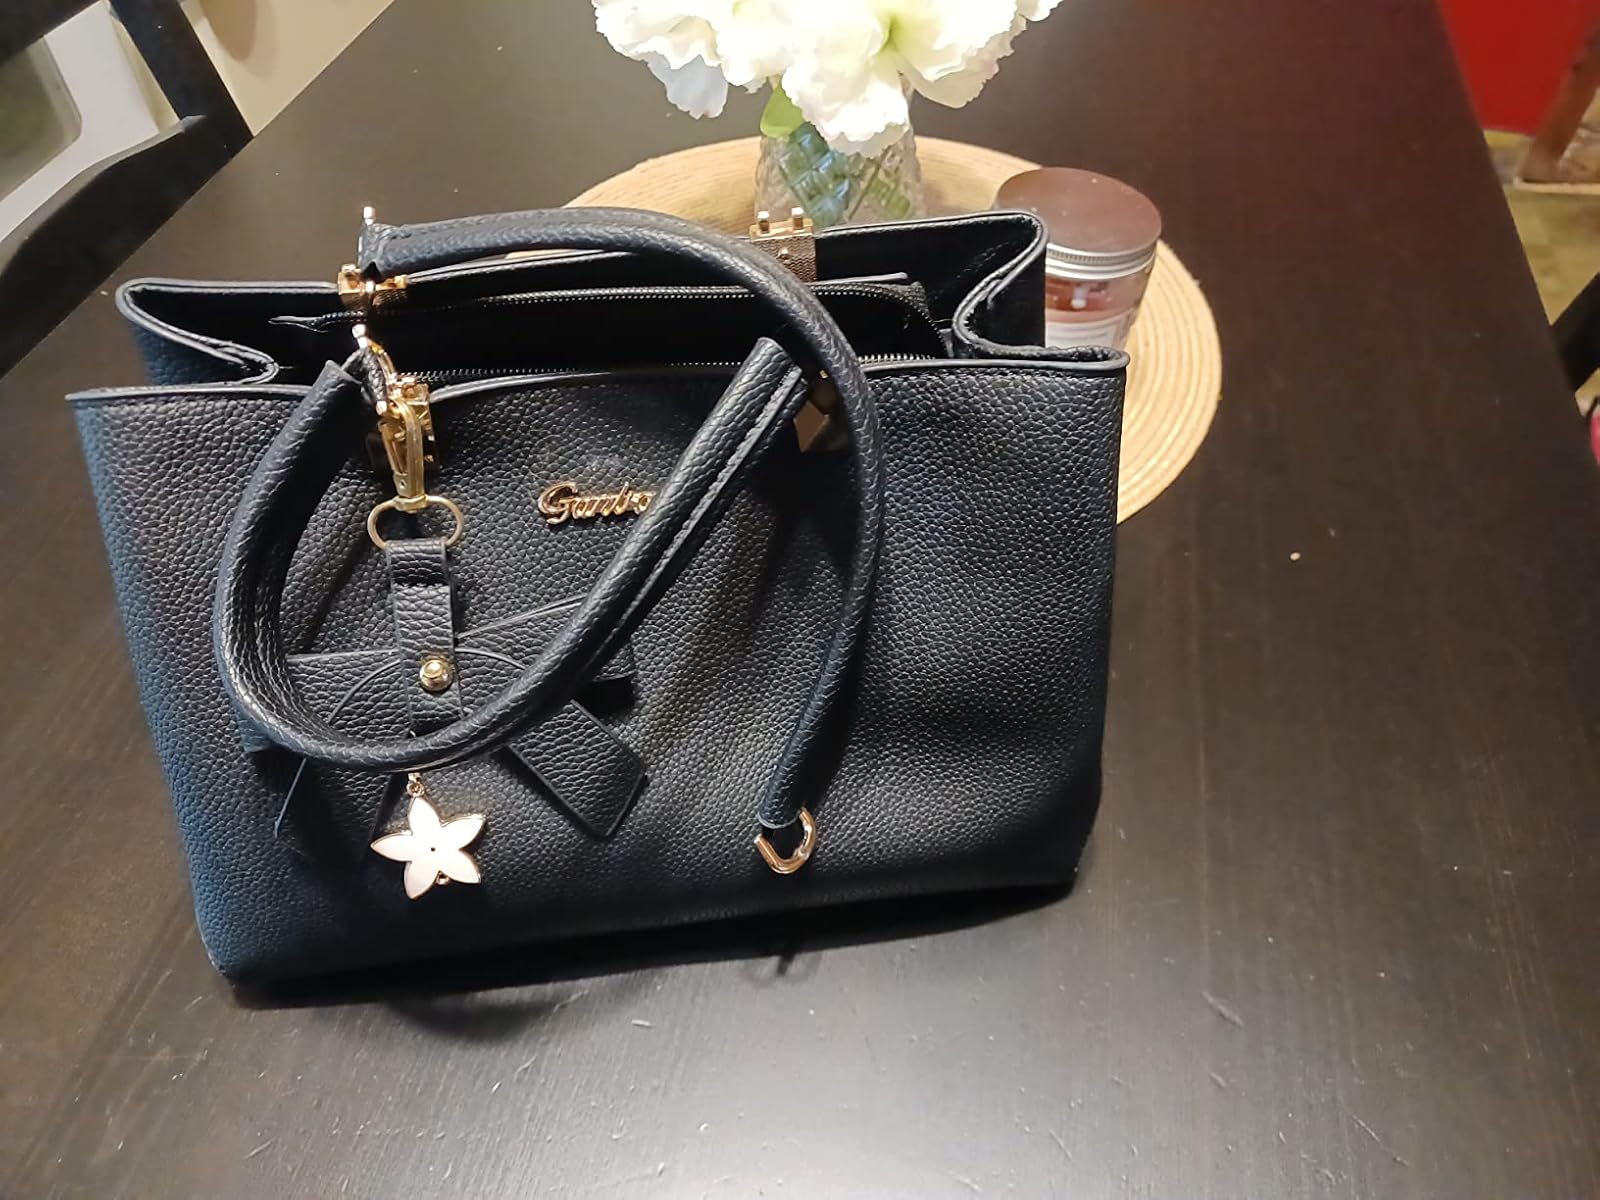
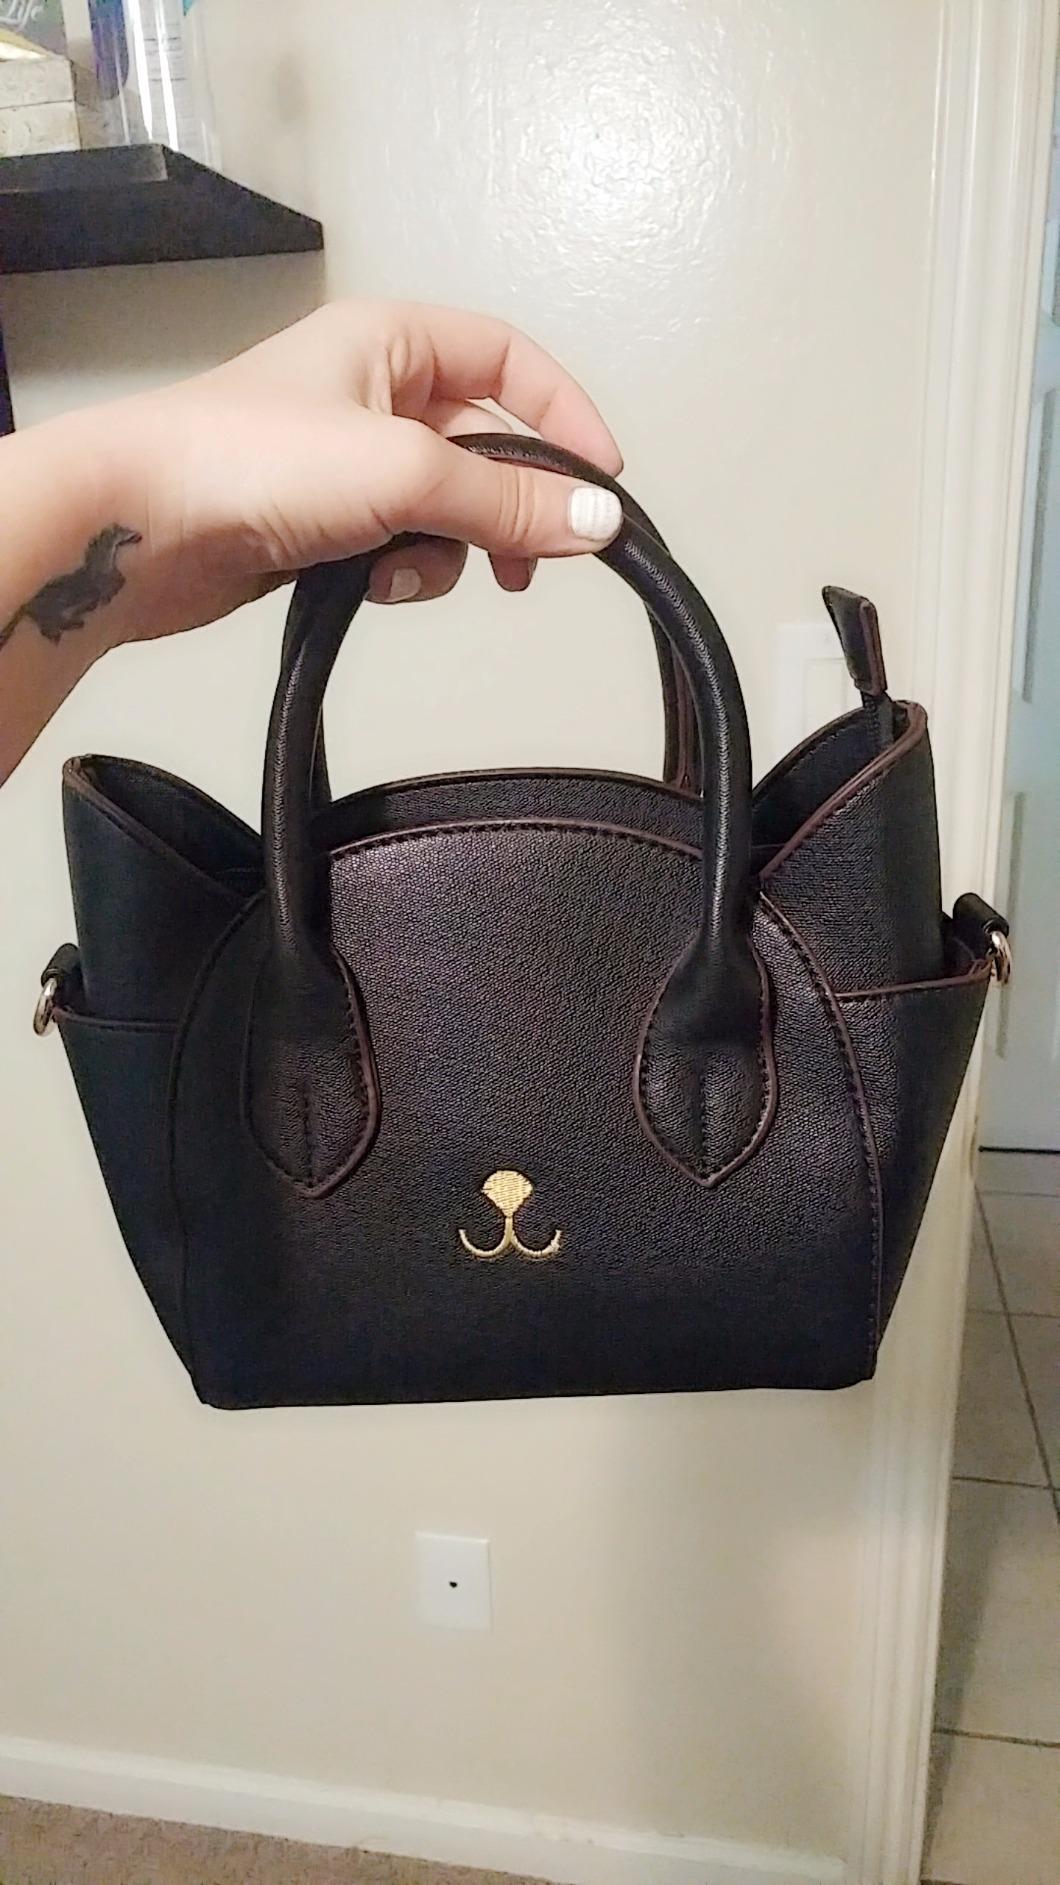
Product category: accessories_handbag
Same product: no